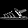
Label: Sandal